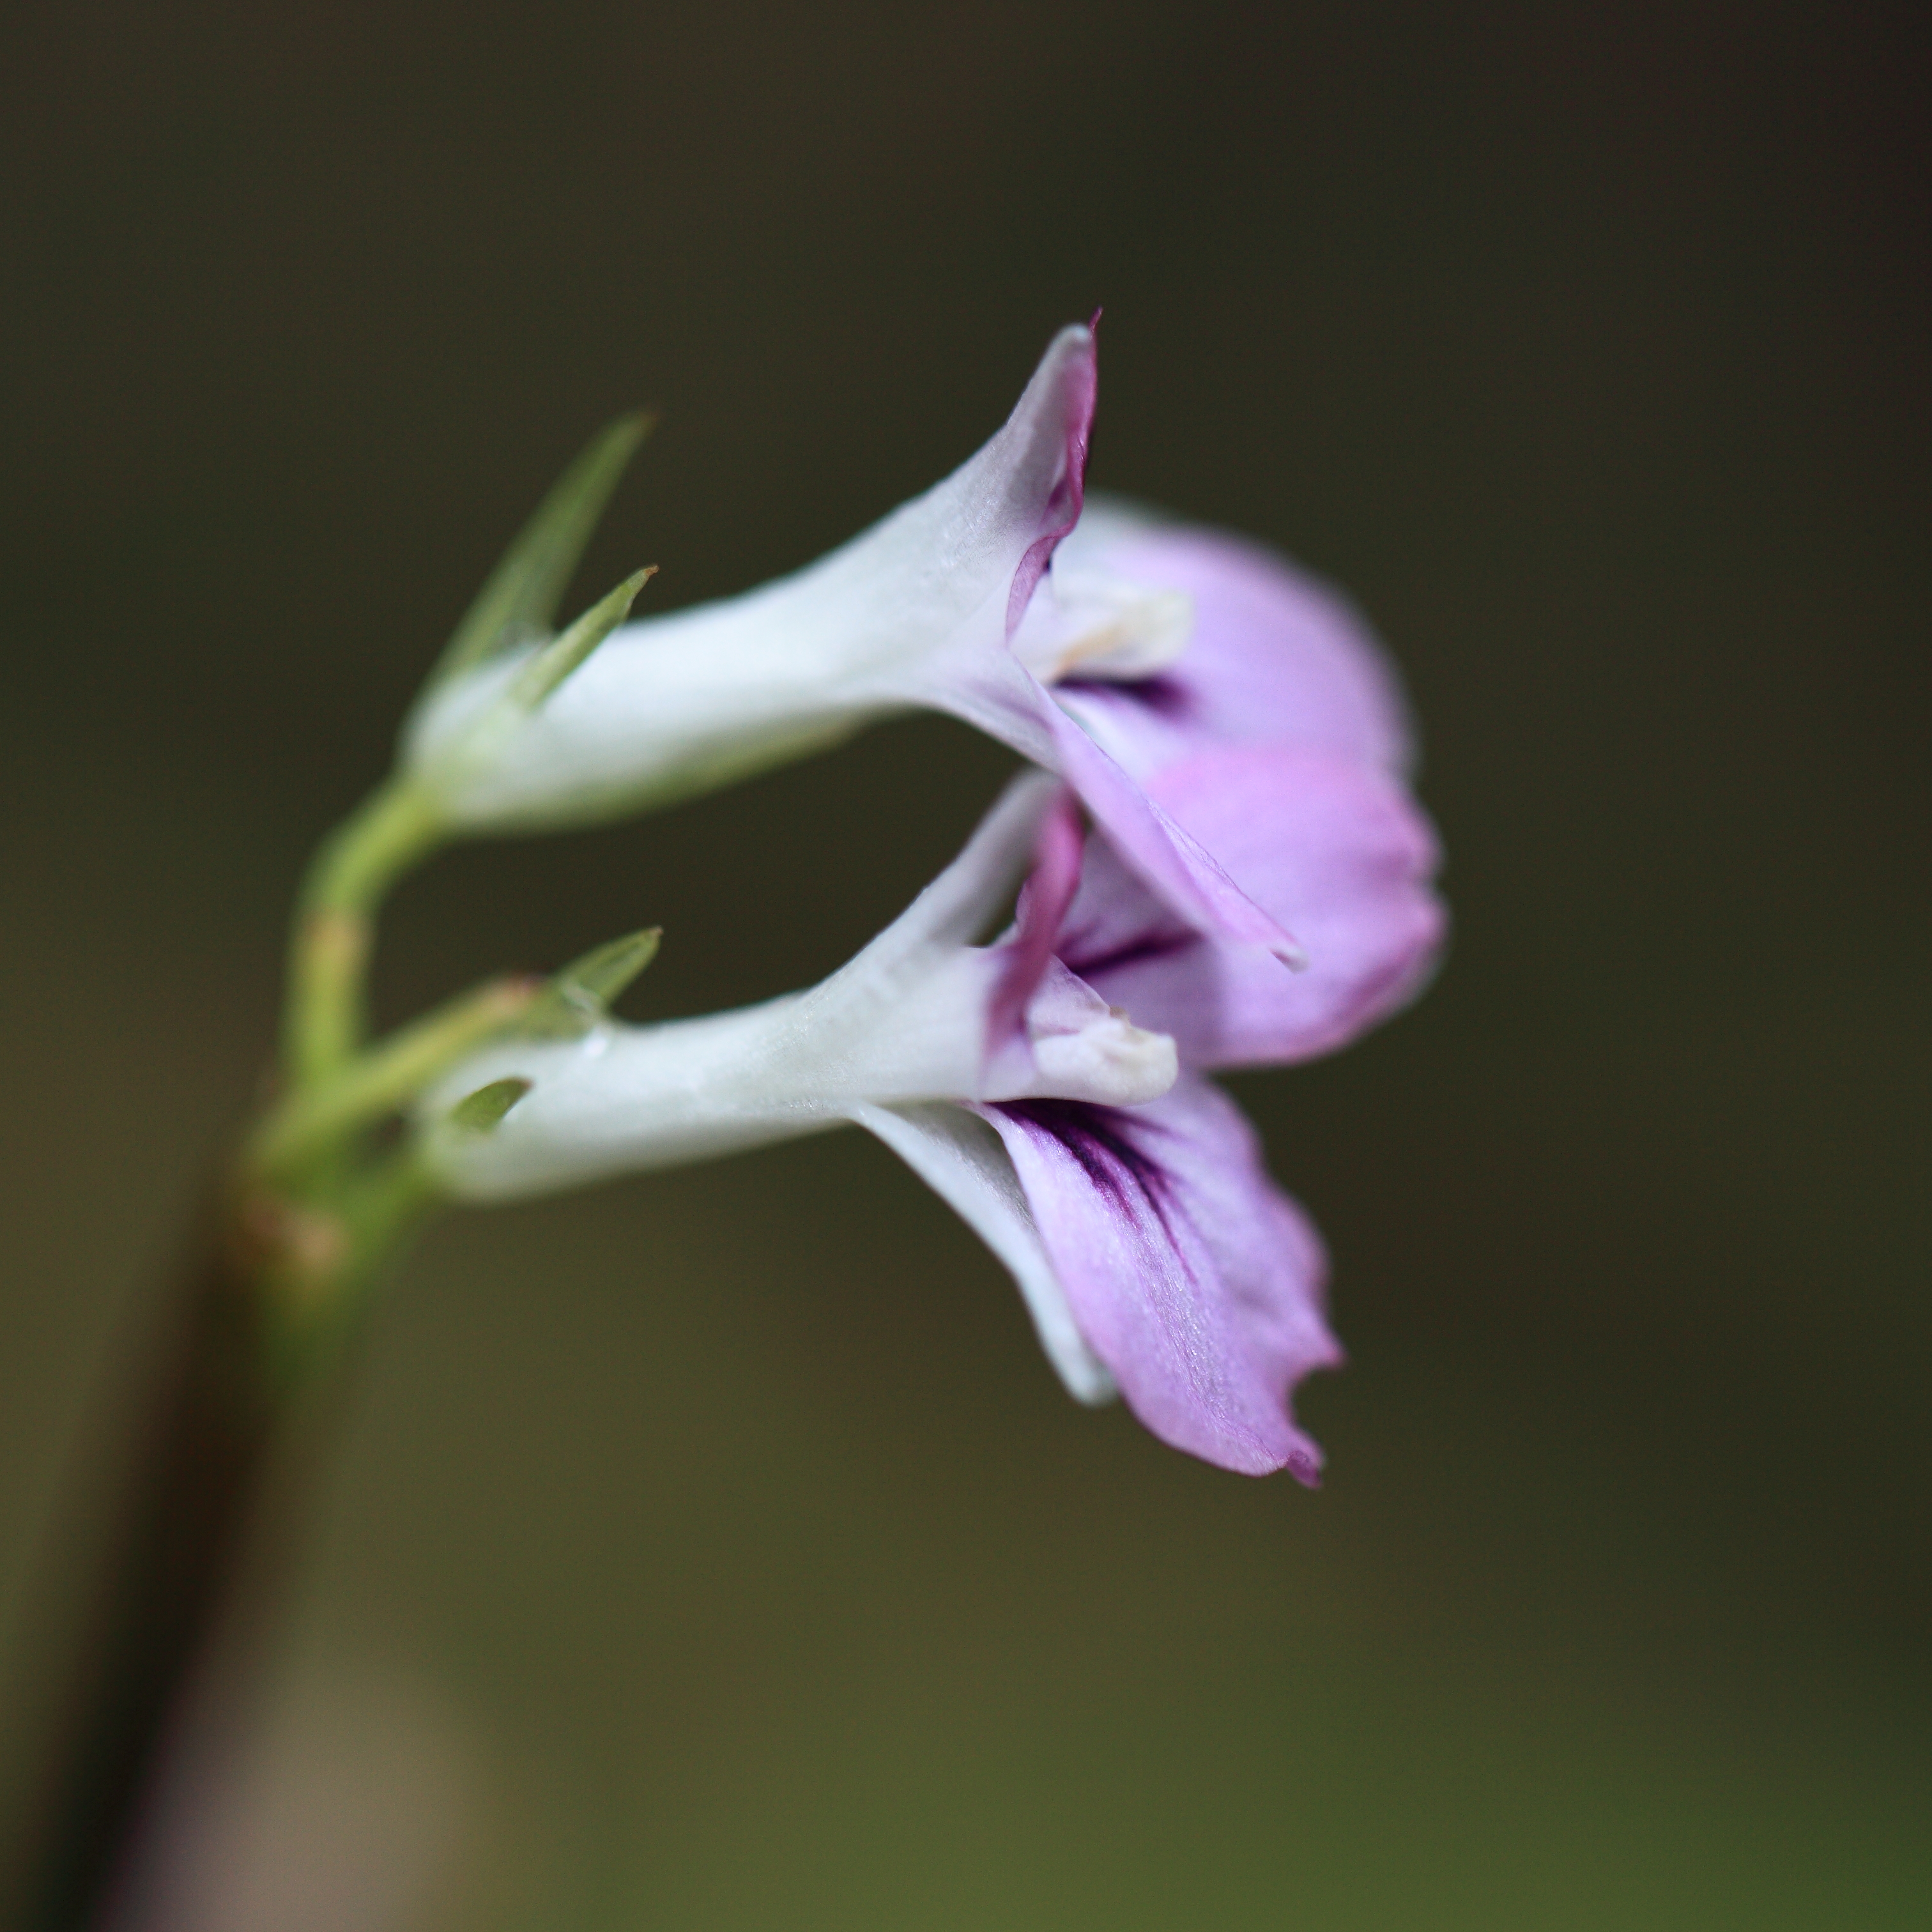
blossom, plant, photography, leaf, flower, petal, high, botany, flora, wildflower, close up, cool image, prayer, 5d, hires, markii, hi, res, resolution, redveined, maranta, leuconeura, macro photography, flowering plant, plant stem, land plant